International School of Information Management

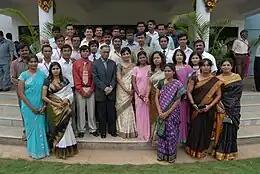
N. R. Narayana Murthy, chairman and chief mentor of Infosys, with staff and students of ISiM

ISiM's campus is located on the Manasagangothri campus of the University of Mysore at Mysore, India. ISiM started by using the classrooms of the Department of Library and Information Science in the University of Mysore. Its new campus was inaugurated on 20 August 2008 by Mr. N. R. Narayana Murthy, chairman and chief mentor of Infosys, who is also a member of ISiM's governing body.